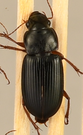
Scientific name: Harpalus paratus
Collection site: North Sterling NEON (STER), plot STER_033